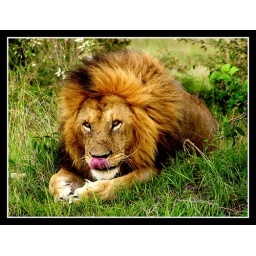
An adult male lion licks his chops in Masai Mara National Park, Kenya